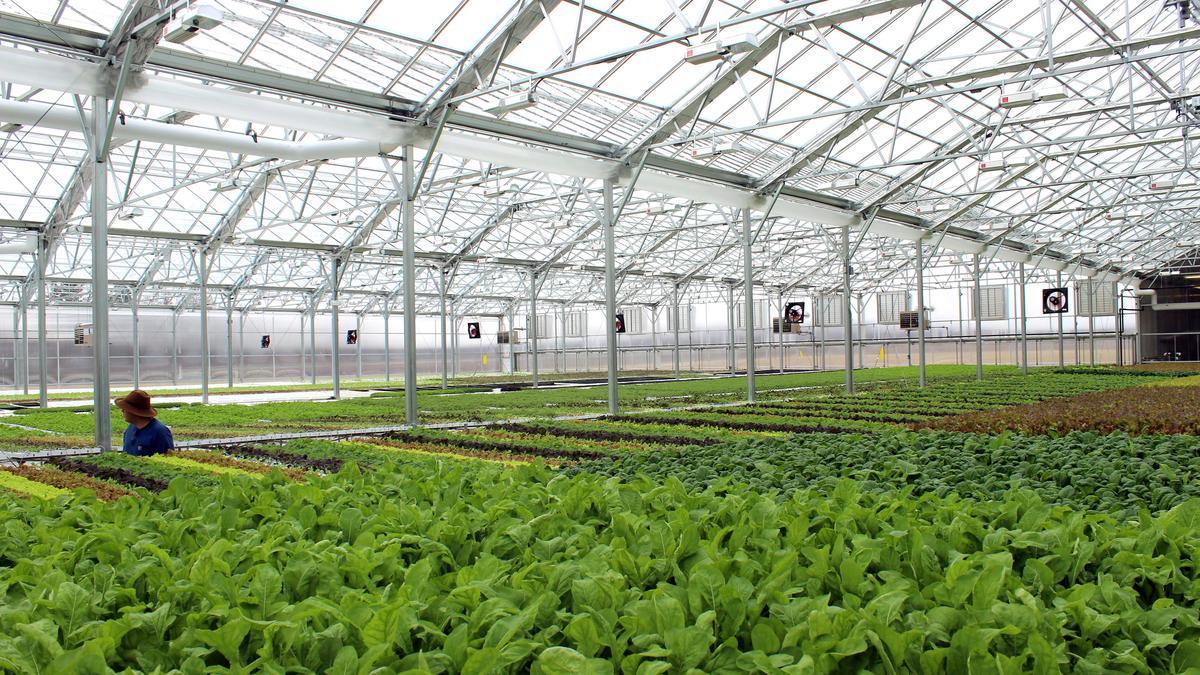
Kilimo cha kiwanda kinafanyika katika eneo kubwa, lenye muunda wa chuma na vioo. Mimea ya majani ya kijani imepangwa kwa safu nadhifu, ikionyesha uzalishaji wa kiwango kikubwa katika mazingira yaliyodhibitiwa.